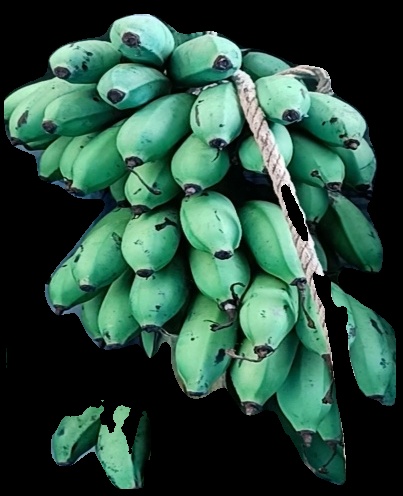
Variety: rasbale
Grade: grade2